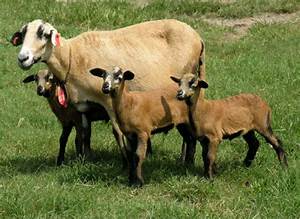
Label: sheep